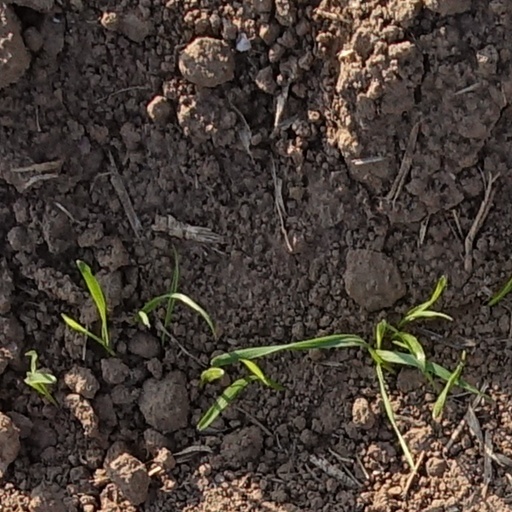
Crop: wheat